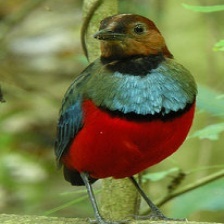
Species: RED BELLIED PITTA
Scientific name: PITTA ERYTHROGASTER